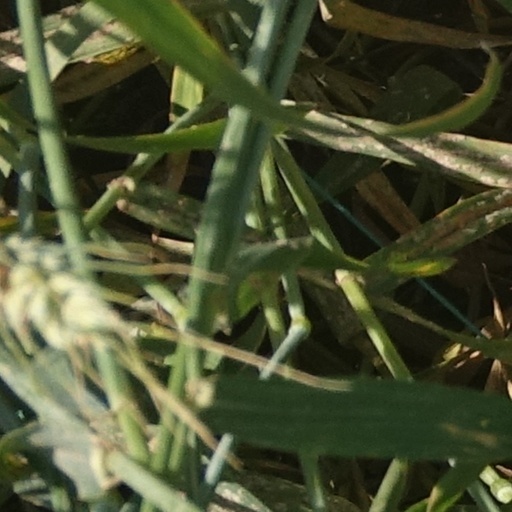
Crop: wheat